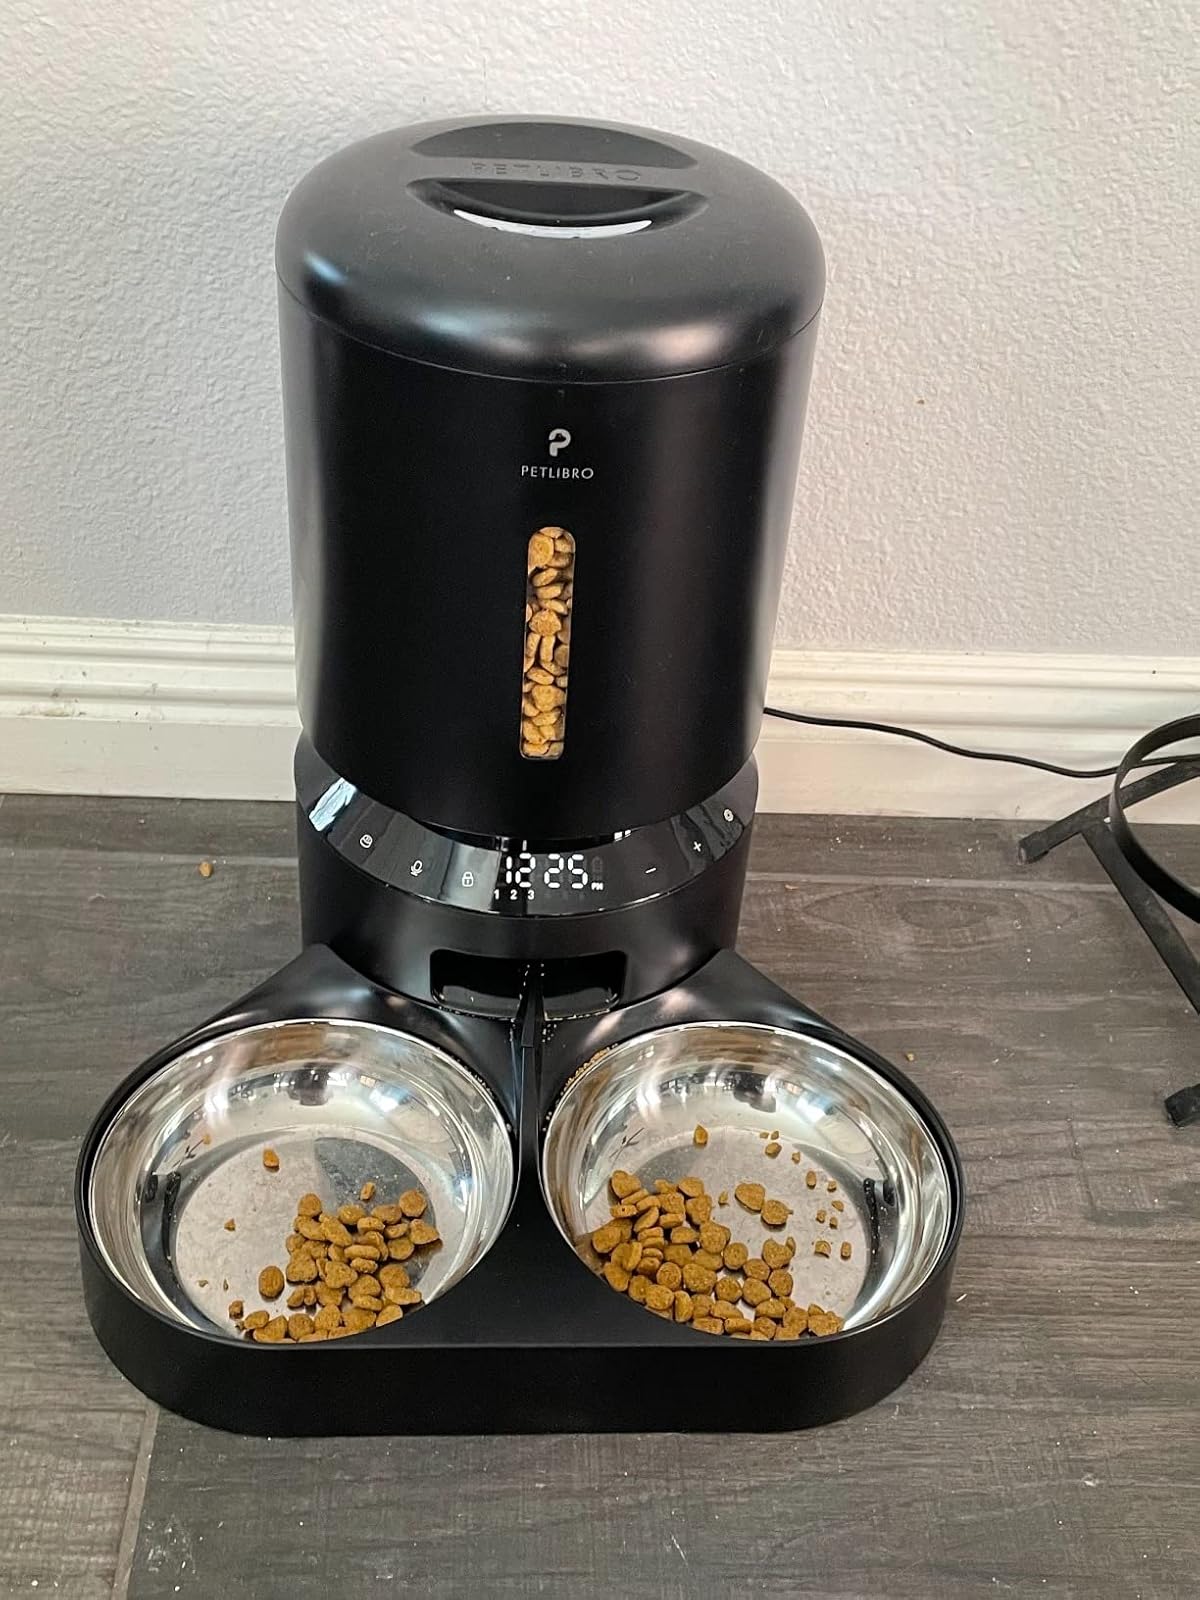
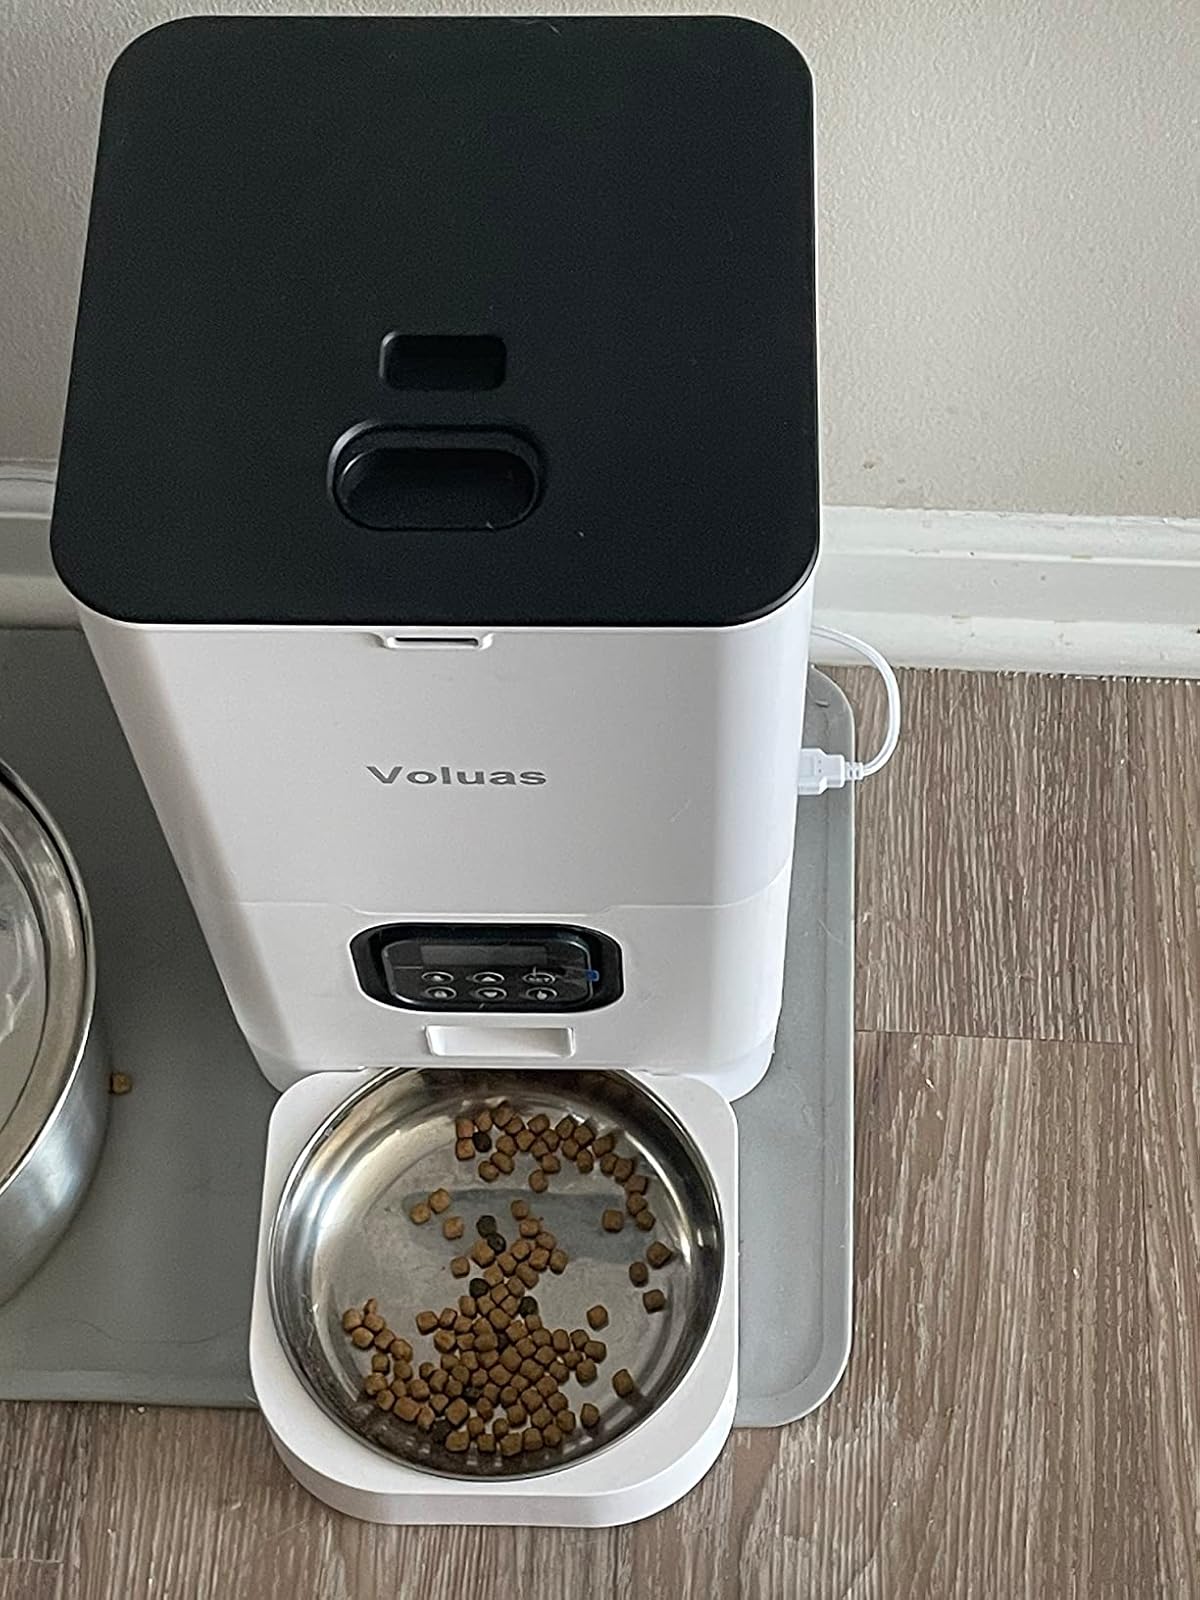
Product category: items_feeder
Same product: no